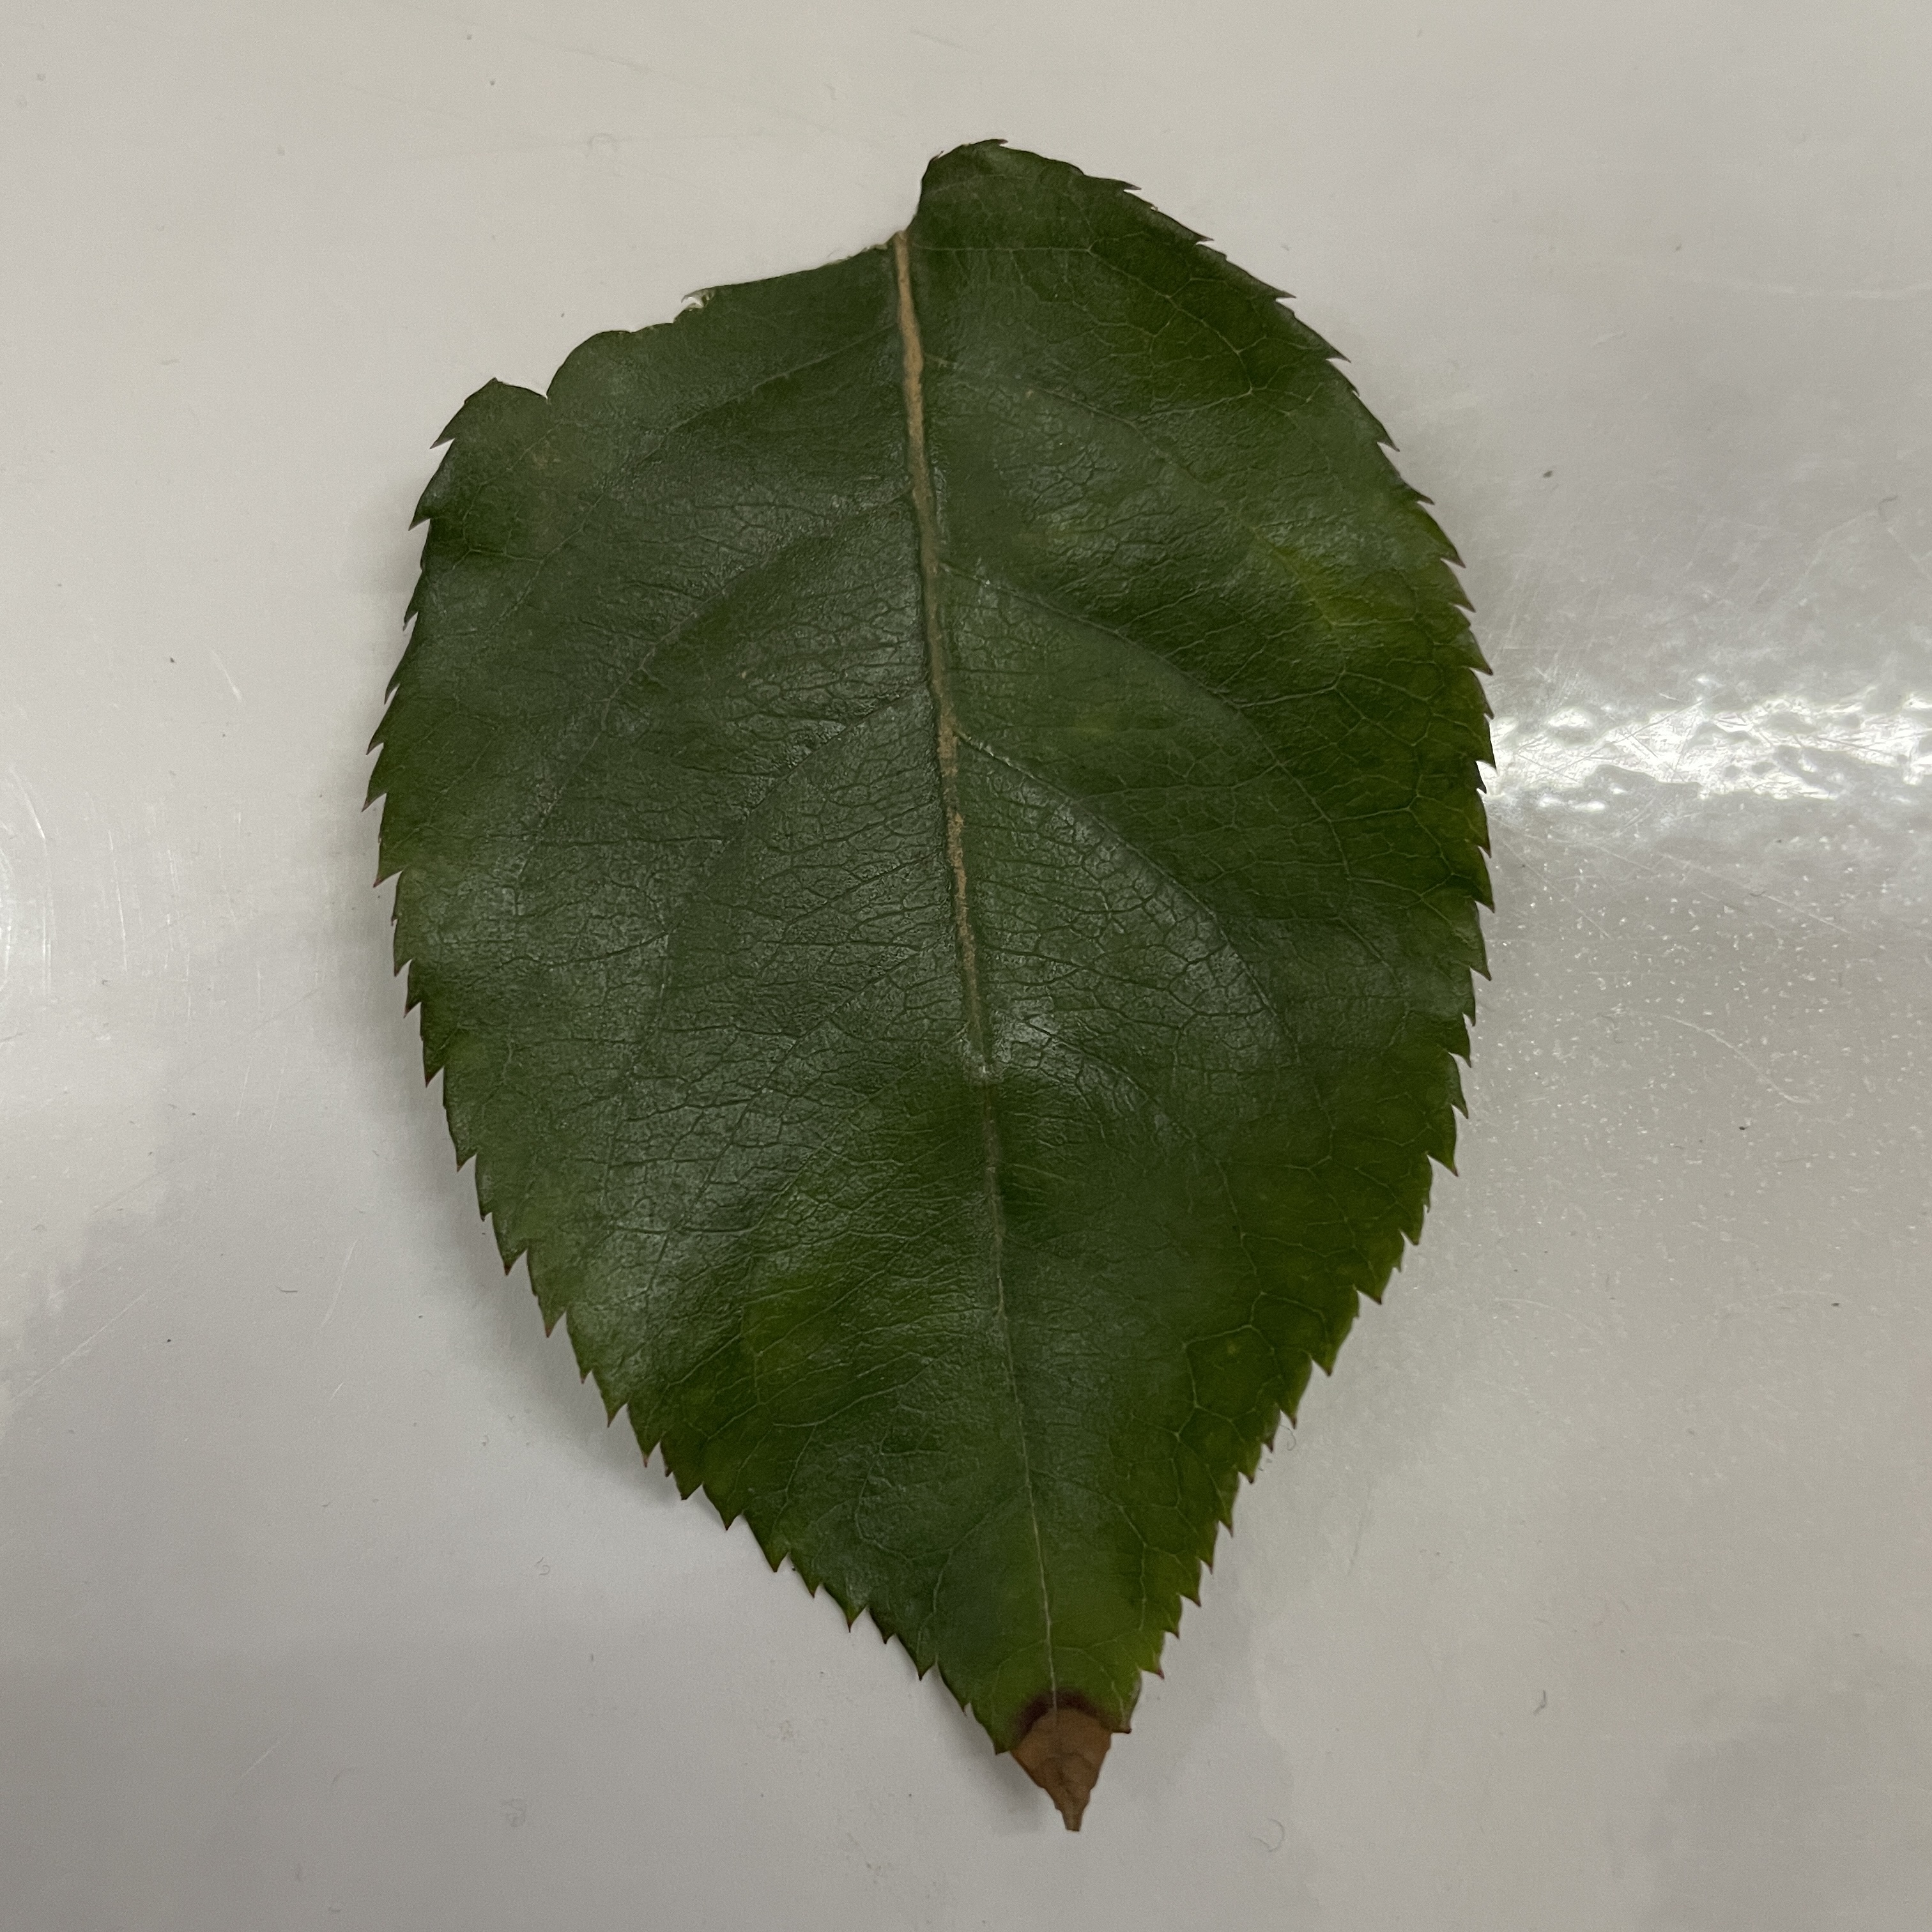
Label: Healthy Leaf